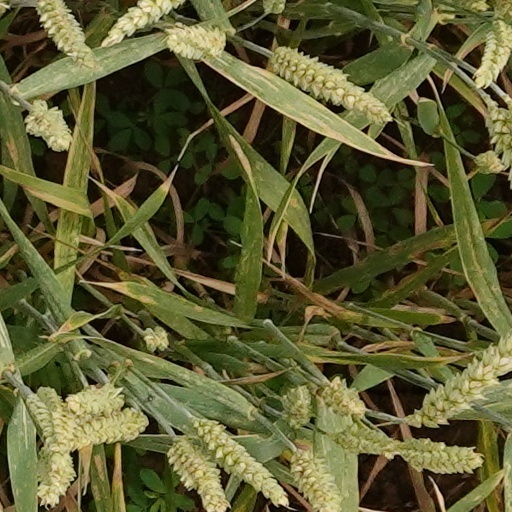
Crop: wheat